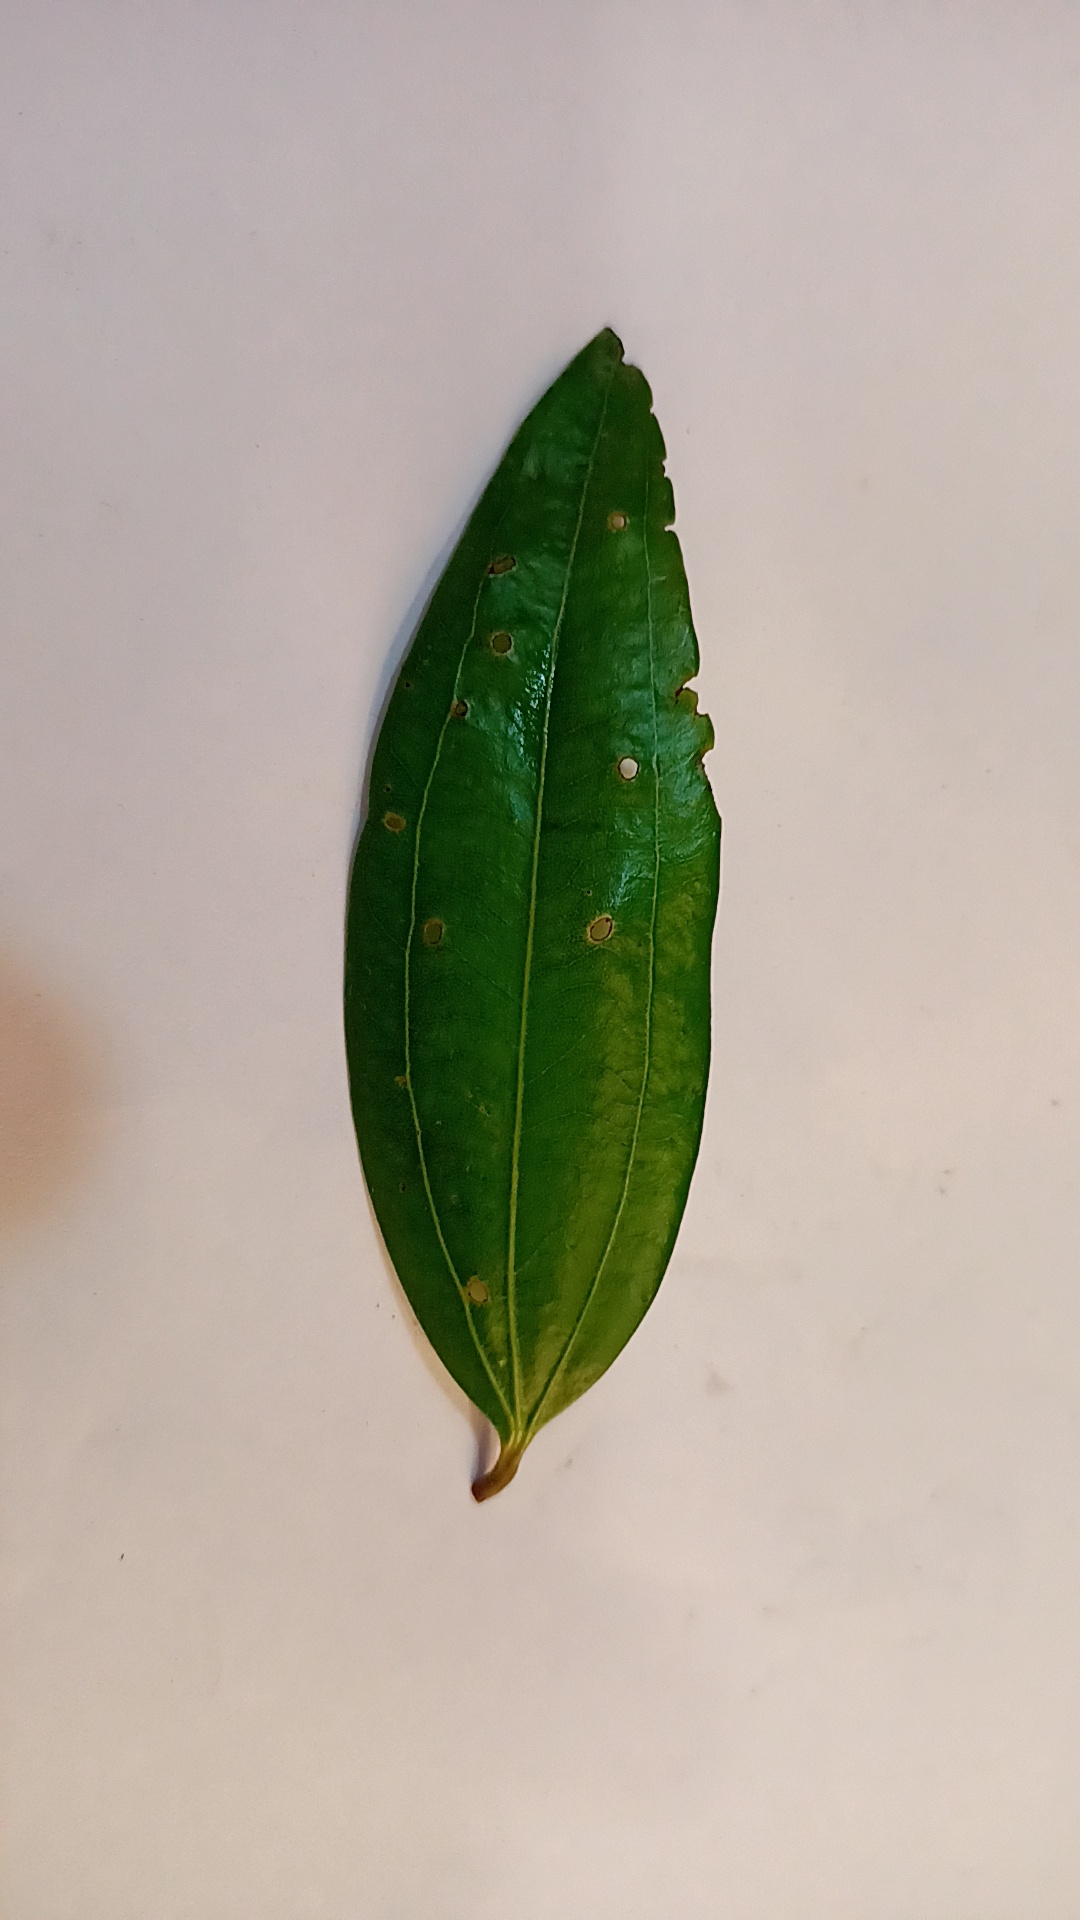
Label: Disease